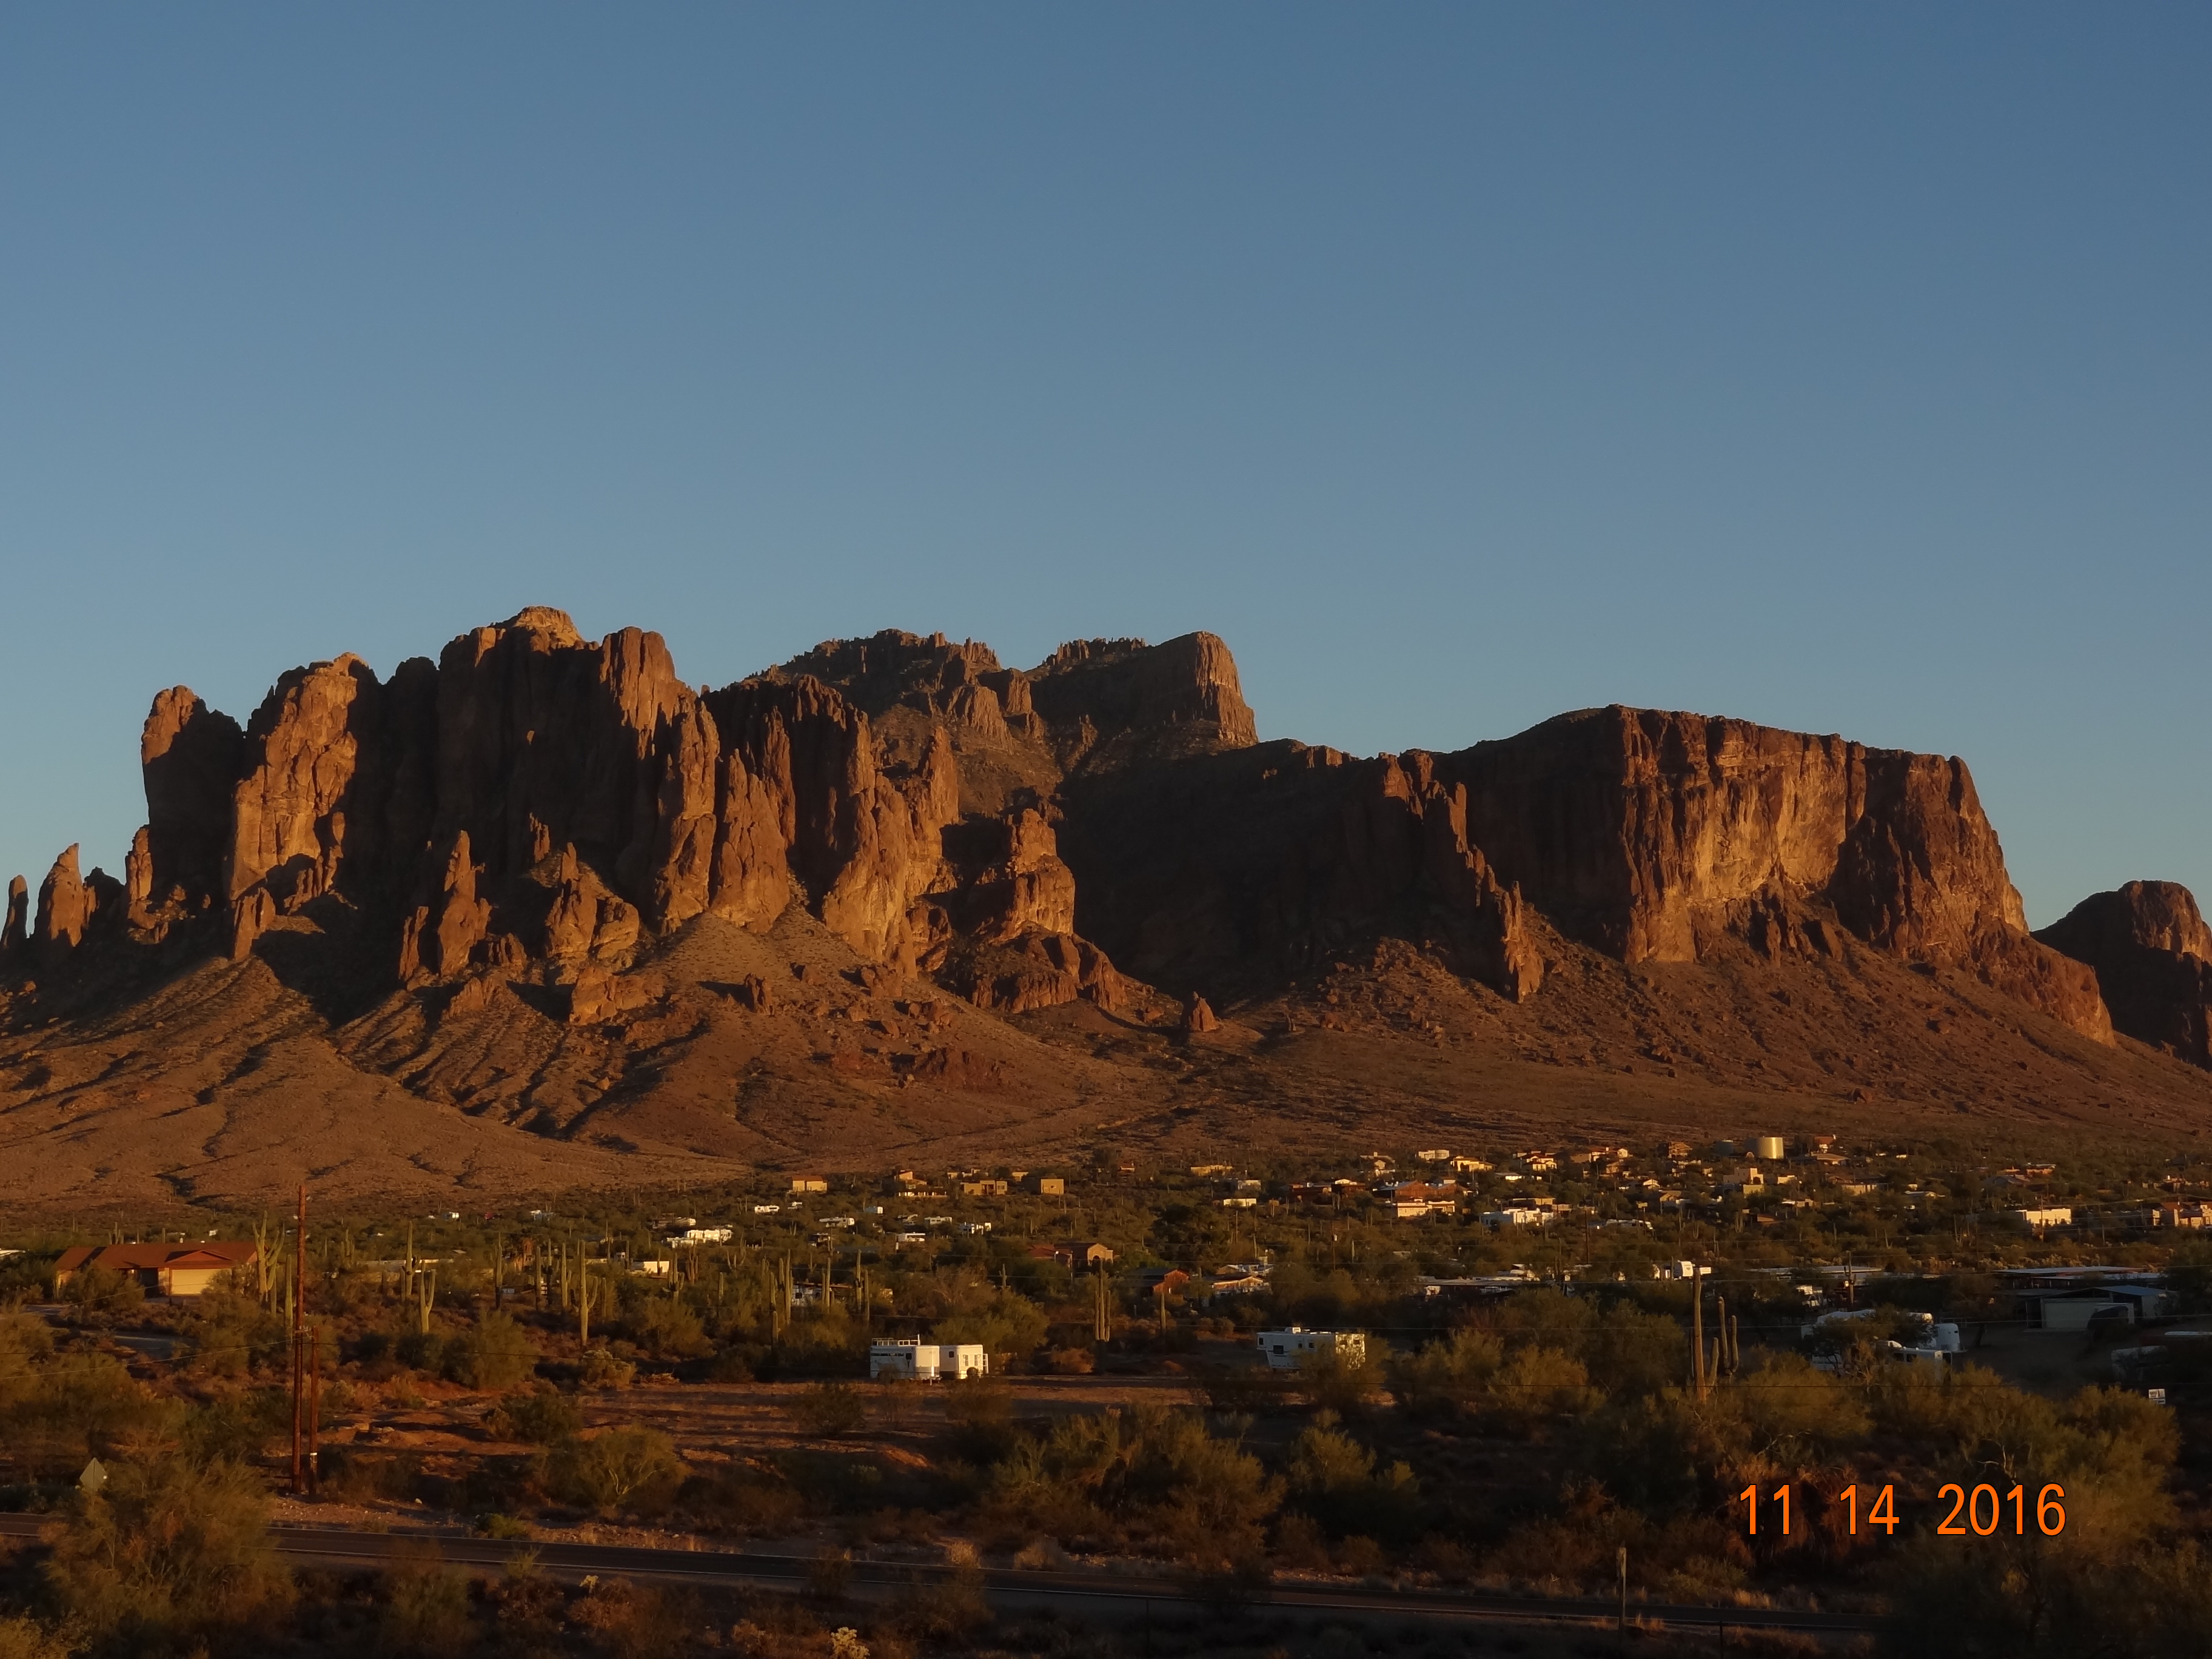
landscape, badlands, mountainous landforms, sky, rock, mountain, wilderness, escarpment, national park, formation, hill, geology, plateau, morning, wadi, terrain, mountain range, butte, shrubland, ecoregion, aeolian landform, desert, valley, evening, outcrop, plant community, fell, batholith